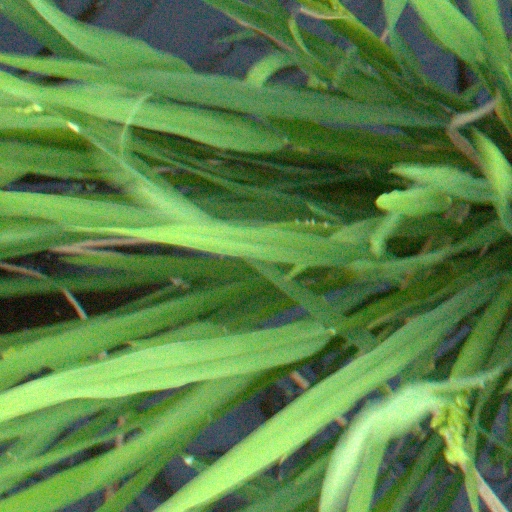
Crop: rice